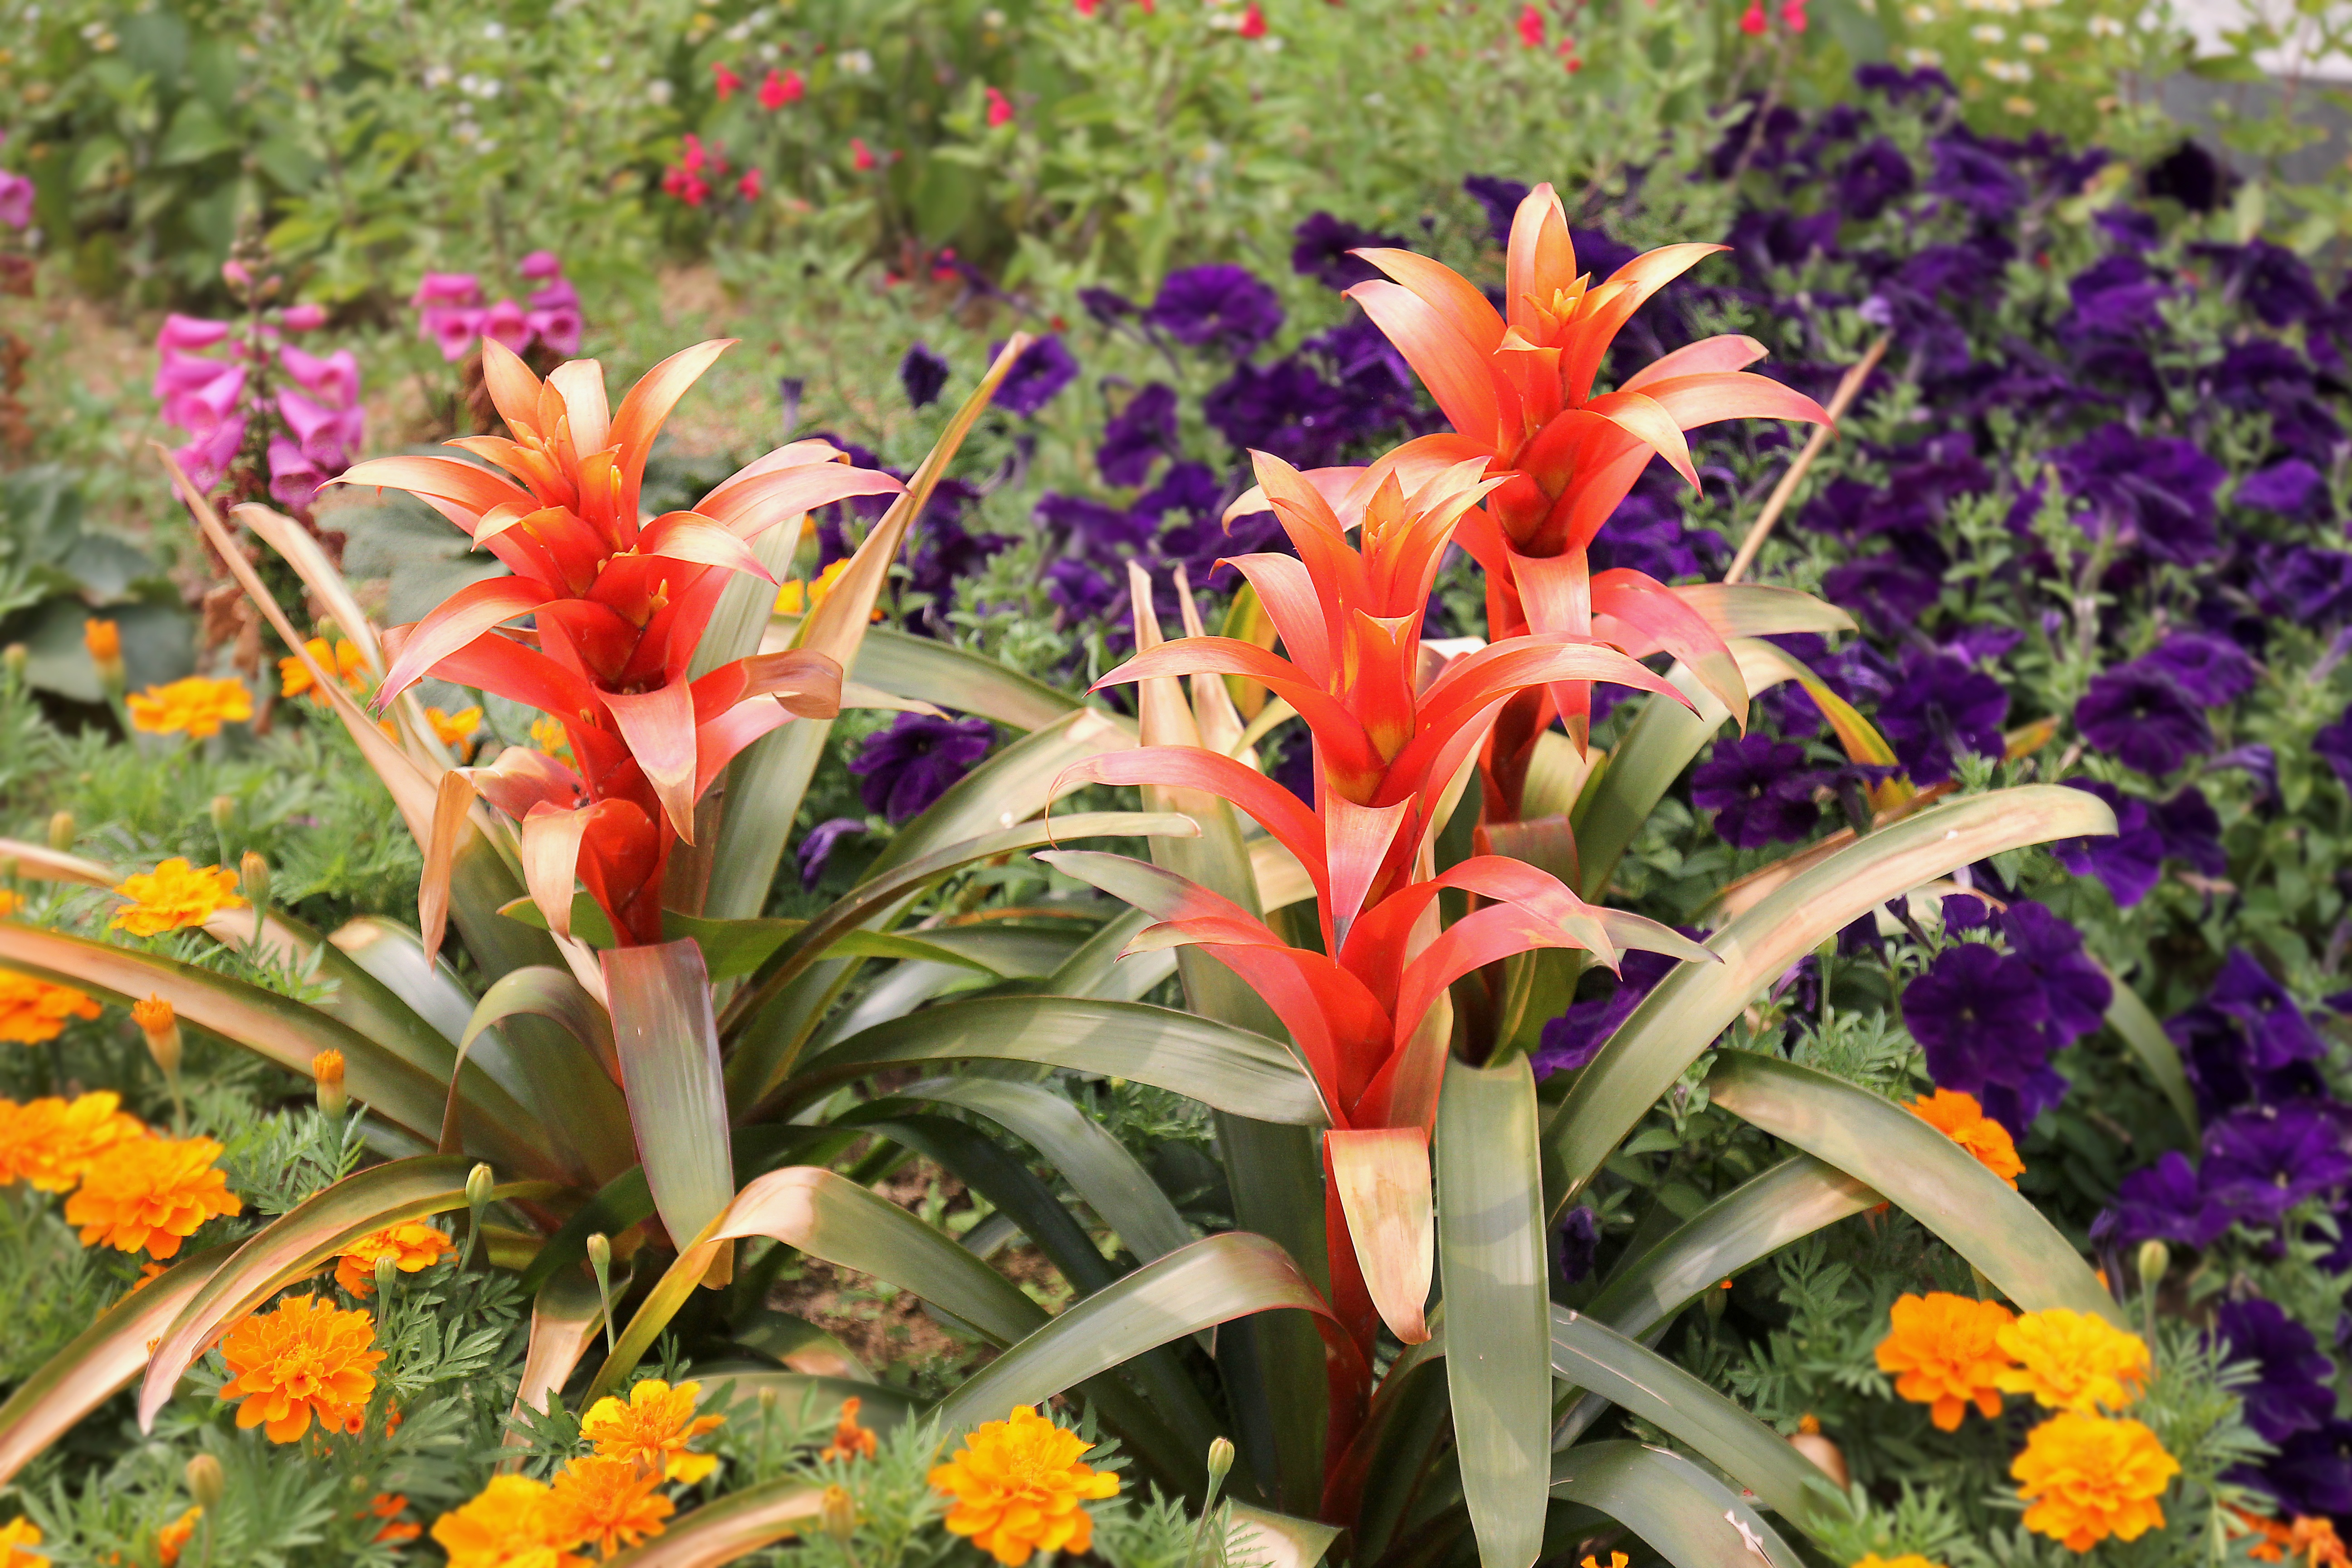
plant, flower, bloom, green, red, grow, botany, blooming, garden, flora, wildflower, house plant, lily, scarlet, flowering plant, cattleya, land plant, scarlet star, guzmania lingulata